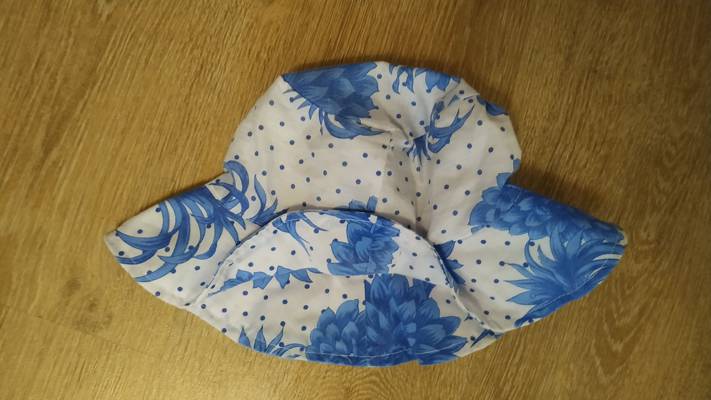
Waste category: clothes